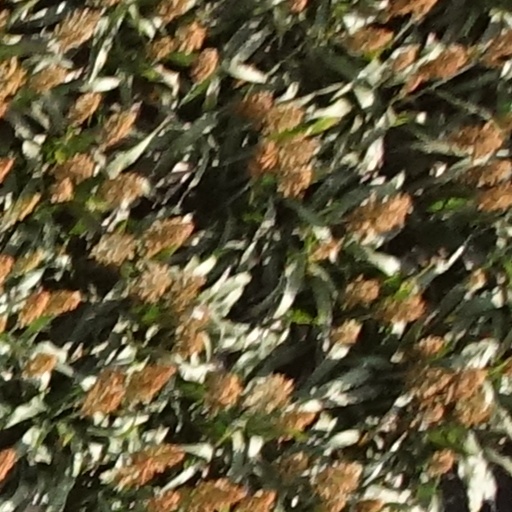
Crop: sorghum